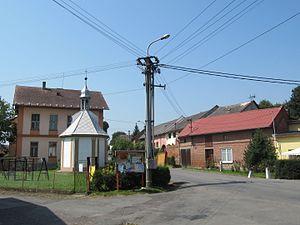
Nelešovice est une commune du district de Přerov, dans la région d'Olomouc, en République tchèque. Sa population s'élevait à 1 183 habitants en 2018.